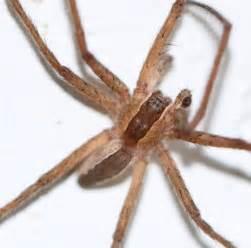
spider